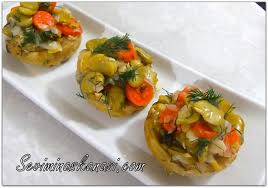
Yemek: enginar